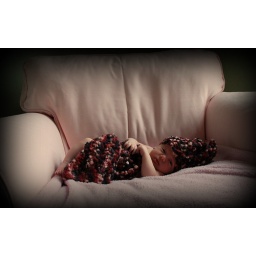
Harper in her pink chair at 24 days old